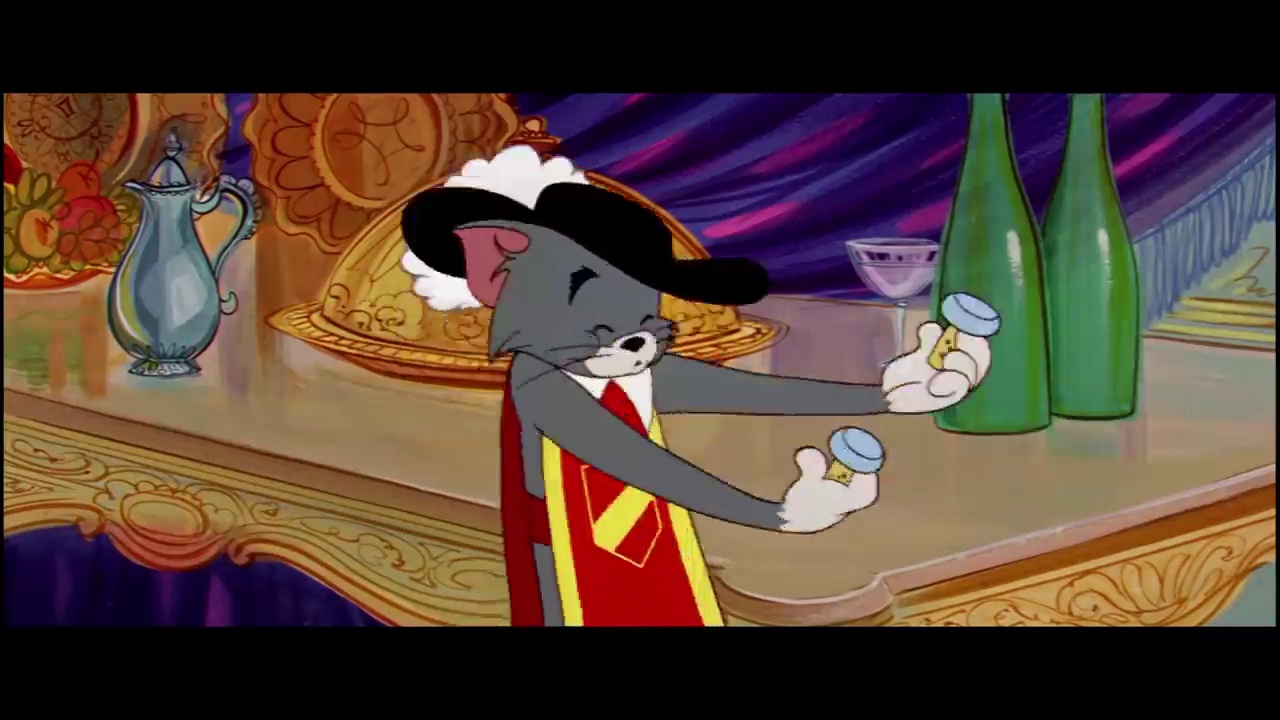
Portrait style: Cartoon Portrait